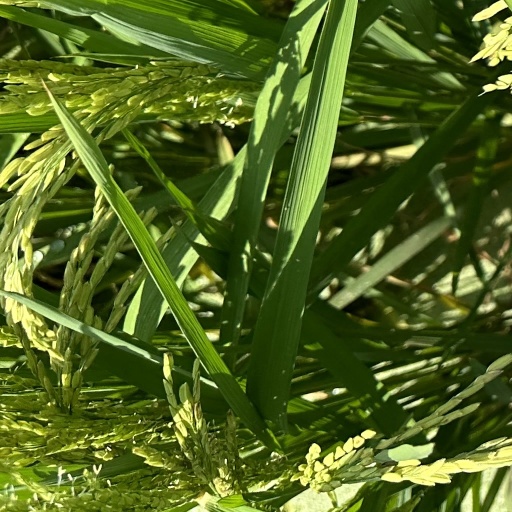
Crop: rice